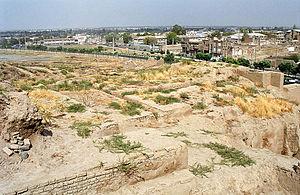
Cet article recense les sites inscrits au patrimoine mondial en Iran.
Ecbatane est une ville de l'Antiquité, identifiée sur le site de l'actuelle Hamadan en Iran au pied du mont Oronte, au sud-ouest de la mer Caspienne et au nord-est de Babylone.
Les Mèdes étaient un ancien peuple iranien qui vivait dans une région du nord-ouest de l'Iran. Aux alentours de 1100 à 1000 av. J.-C., ils occupaient la région montagneuse du nord-ouest de l'Iran et la région nord-est et orientale de la Mésopotamie située dans la région de Hamadan. On pense que leur émergence en Iran s'est produite entre 800 av. J.-C. et 700 av. J.-C. Au VIIᵉ siècle av. J.-C., tout l'ouest de l'Iran et certains autres territoires étaient sous domination mède, mais leur extension géographique précise reste inconnue.